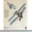
Label: airplane